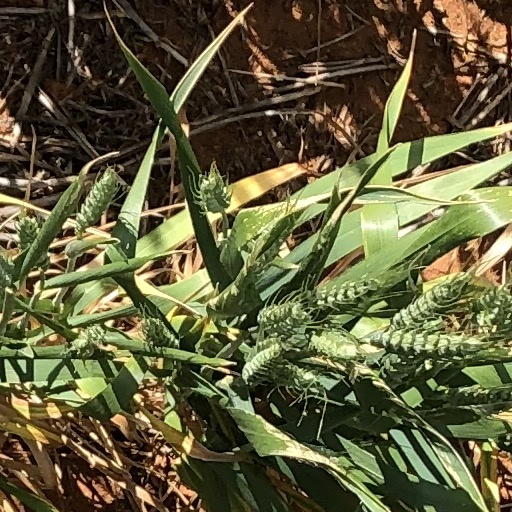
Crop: wheat